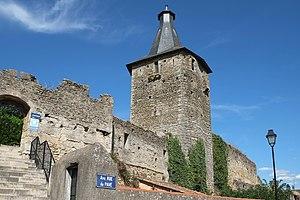
Tour-porte du château Airvault Deux-Sèvres France This building is classé au titre des Monuments Historiques. It is indexed in the Base Mérimée, a database of architectural heritage maintained by the French Ministry of Culture,